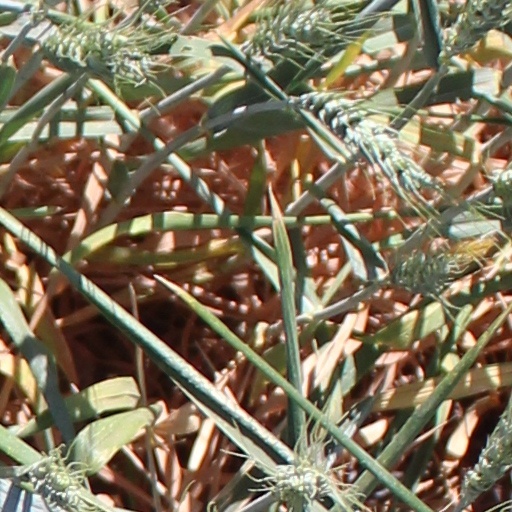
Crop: wheat